Czesław Zbierański

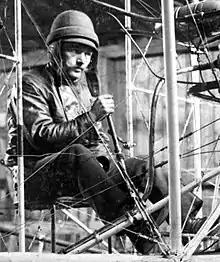
Czesław Zbierański

Czesław Michał Zbierański (1885–1982) was a Polish engineer, pioneer of Polish aviation, major of Polish Army. In 1910–1911, with Stanisław Cywiński, he constructed an aircraft with two pairs of wings, the first Polish aircraft constructed partially with metal. In the 1920s, Zbierański was producing cars, motorcycles and rail draisines. He was also a Polonia activist, and founder of an English language book collection of the Aviation Institute in Warsaw (1962). He was awarded the 5th Class Virtuti Militari.